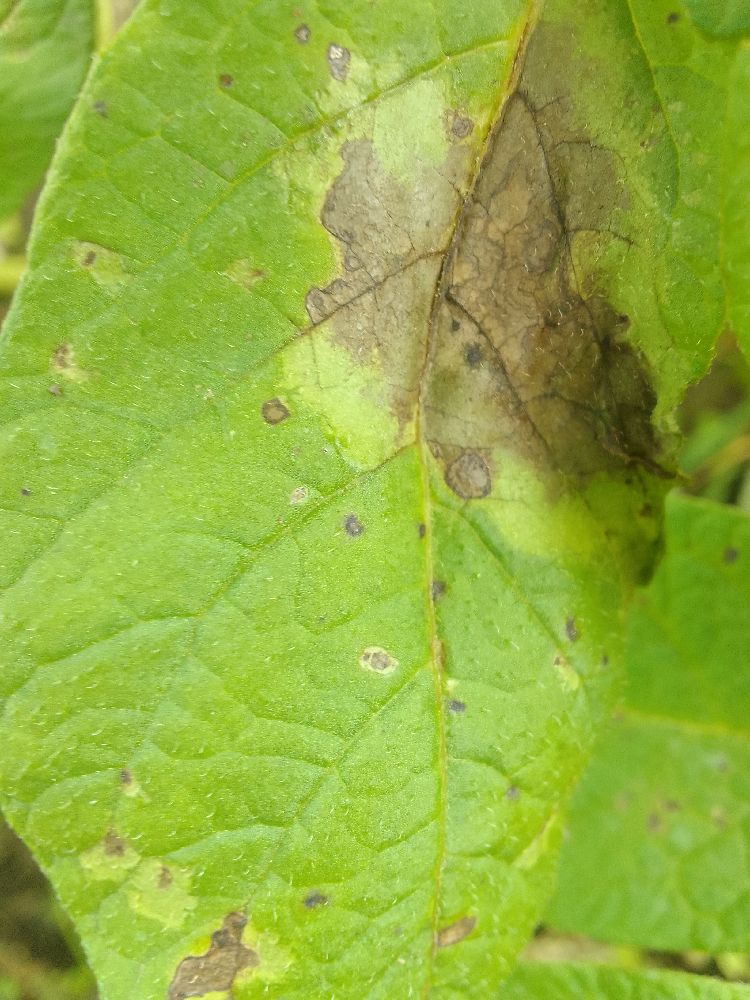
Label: Late blight